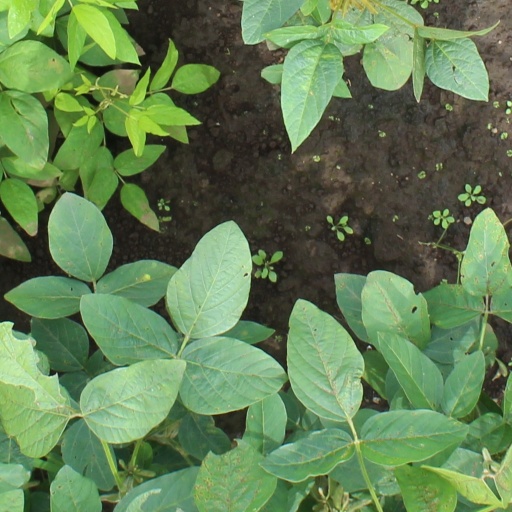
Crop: soybean